Ecks vs. Sever

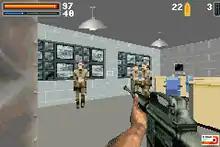
A gameplay screenshot for "Ecks vs. Sever". The game utilized a 3D raycasting engine for the GBA, which was developed by Crawfish.

"Ecks vs. Sever" was developed by Crawfish Interactive, which obtained the license to create the game based on an early rendition of a script for "", an upcoming action film which had not yet entered production. The close relationship between game publisher BAM! Entertainment and Franchise Pictures allowed for the option to develop games based on any of the film company's received scripts. Video game producer Tim Mawson explained that the decision to release the game prior to the film was based on the confidence by Bam! and Crawfish that "Ecks vs. Sever" was "a good enough game to stand on its own two feet". Mawson further stated that the creative team was "given free to a degree", allowing them mold a gameplay model around the base narrative, characters, and environments already provided. The team constantly referred to the film script during the early developmental phases "to ensure the gameplay elements were relevant to the license in terms of atmosphere, theme and content".